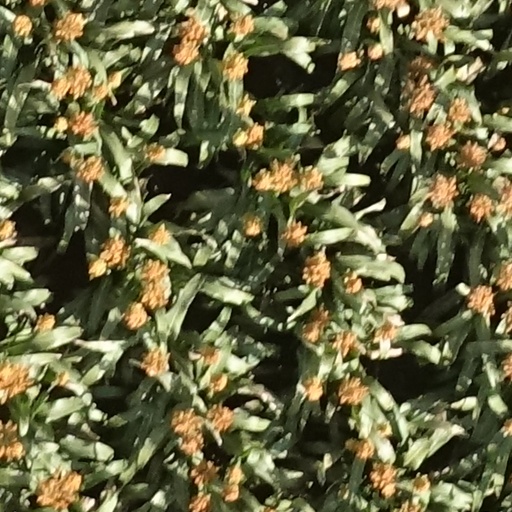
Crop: sorghum